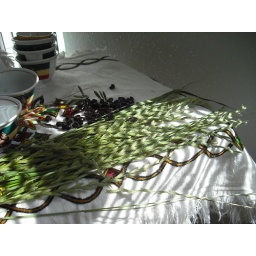
Beautifully laid green grass show that the line goes in one direction